Nintendo video game consoles

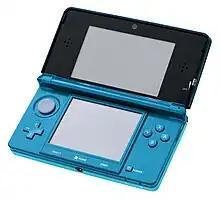
Original Nintendo 3DS

The Pokémon Mini (stylized as Pokémon mini) is an 8-bit handheld game console designed and manufactured by Nintendo in conjunction with The Pokémon Company and themed around the "Pokémon" media franchise. It is the smallest game system with interchangeable cartridges ever produced by Nintendo, weighing just under two and a half ounces (71 grams). It was also Nintendo's cheapest console ever produced at and came bundled with the game "Pokémon Party mini". It was first released in North America on November 16, 2001, and was only available for purchase at the Pokémon Center and via its website. This was followed by releases in Japan on December 14, 2001, and in Europe on March 15, 2002. Features of the Pokémon mini include an internal real-time clock, an infrared port used to facilitate multiplayer gaming, a reed switch for detecting shakes, and a motor used to implement force feedback. Sales of the Pokémon Mini were poor and only ten games were released, five of which were exclusive to Japan.